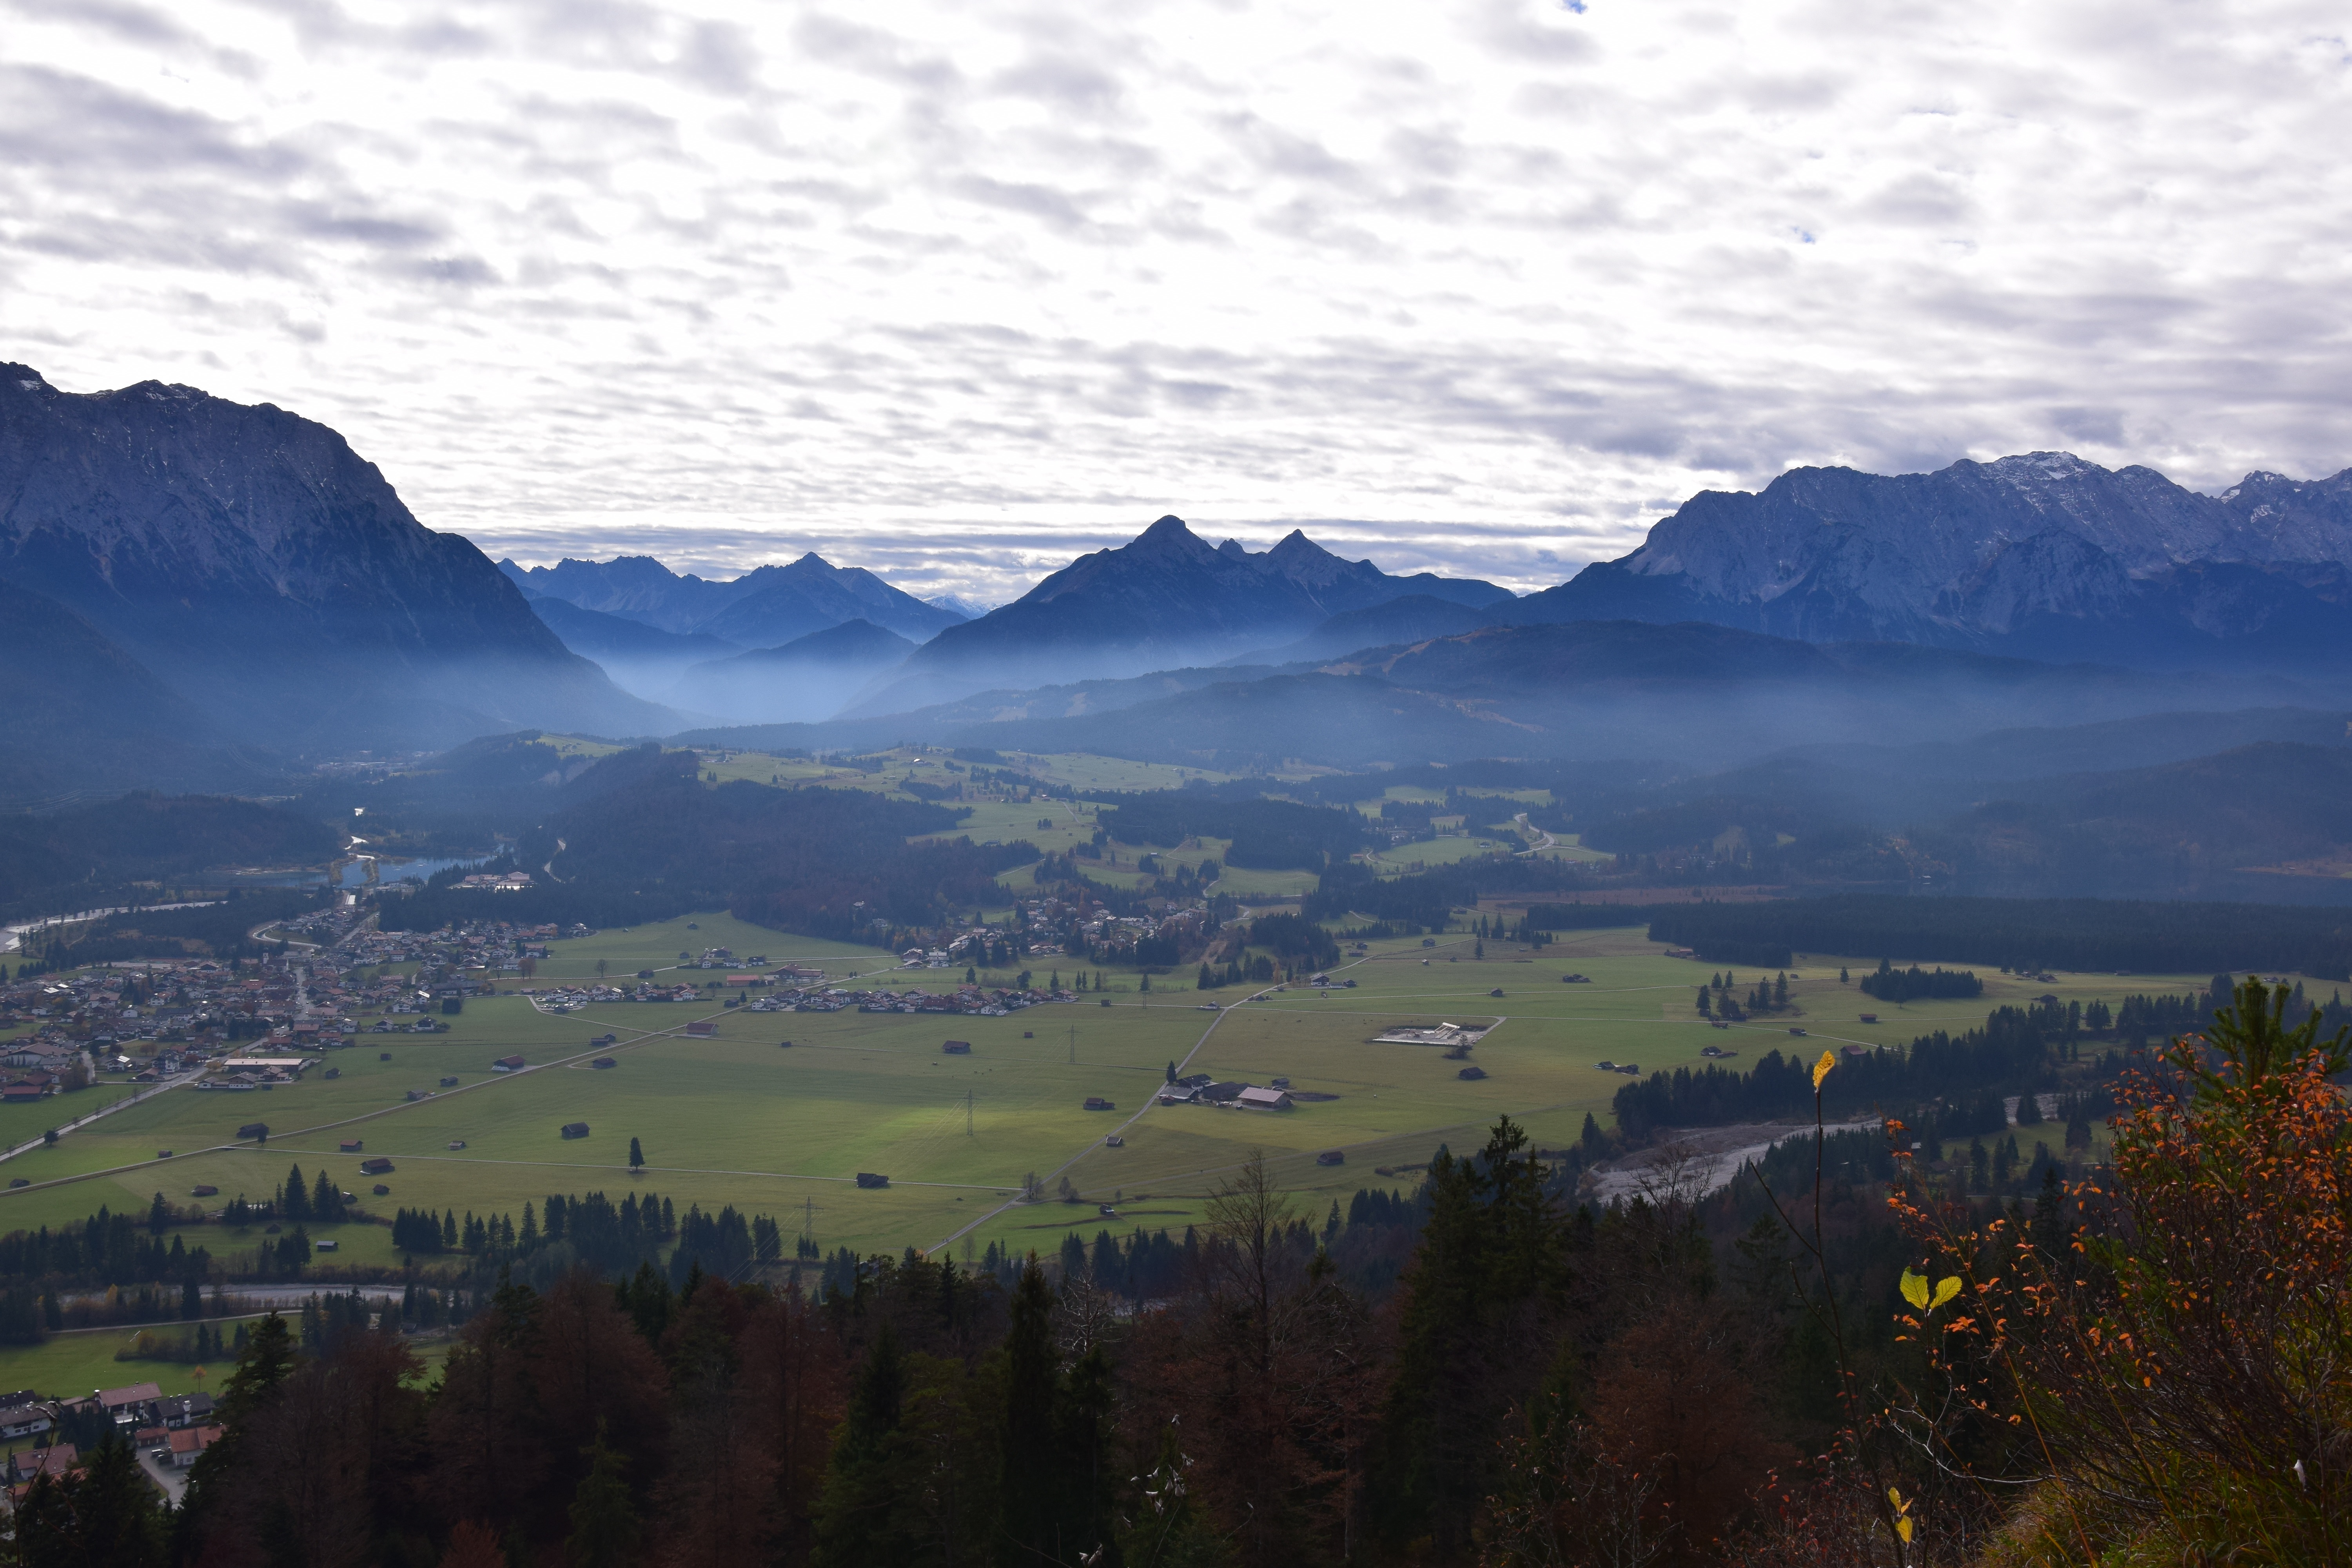
landscape, nature, wilderness, mountain, cloud, mist, meadow, morning, hill, lake, dawn, valley, mountain range, panorama, autumn, alpine, highland, ridge, clouds, mountains, alps, plateau, germany, zugspitze, bavaria, fell, loch, landform, geographical feature, atmospheric phenomenon, mountainous landforms